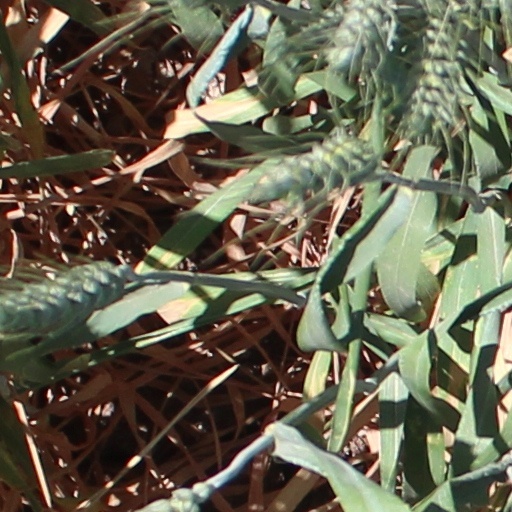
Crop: wheat